Carousel (advertisement)

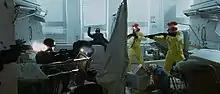
A frame from "Carousel" in 21:9 aspect ratio

Carousel is an online advertisement launched in April 2009 by Philips to promote LCD televisions. The 139-second (2m19s) piece is a continuous tracking shot of a frozen moment after an armoured car heist gone wrong, with robbers dressed in clown masks holding a pitched battle with police officers inside a hospital. The campaign surrounding "Carousel" was led by the central Philips team at DDB in London and produced by advertising agency Tribal DDB in Amsterdam. It was directed by Adam Berg, with production contracted to London-based production company Stinkdigital. The ad went on to become a huge critical success, winning the advertising industry's most prestigious award: the Grand Prix at the Cannes Lions International Advertising Festival. It is only the second online advertisement to win in the Film category, after Dove's "Evolution" in 2007. Scenes from "Carousel" were used in the music video for hip hop artist 50 Cent's single "Ok, You're Right".